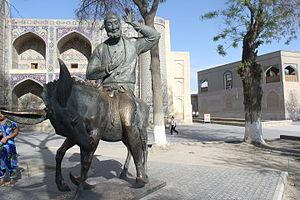
Statue de Nasr Eddin Hodja, complexe Liab-i-Haouz, Boukhara (à l'arrière-plan la madrasa Nadir Divan-Begui)
Boukhara est une ville d'Ouzbékistan, située au centre-sud du pays. C'est la capitale de la province de Boukhara. Ses habitants sont les Boukhariotes.